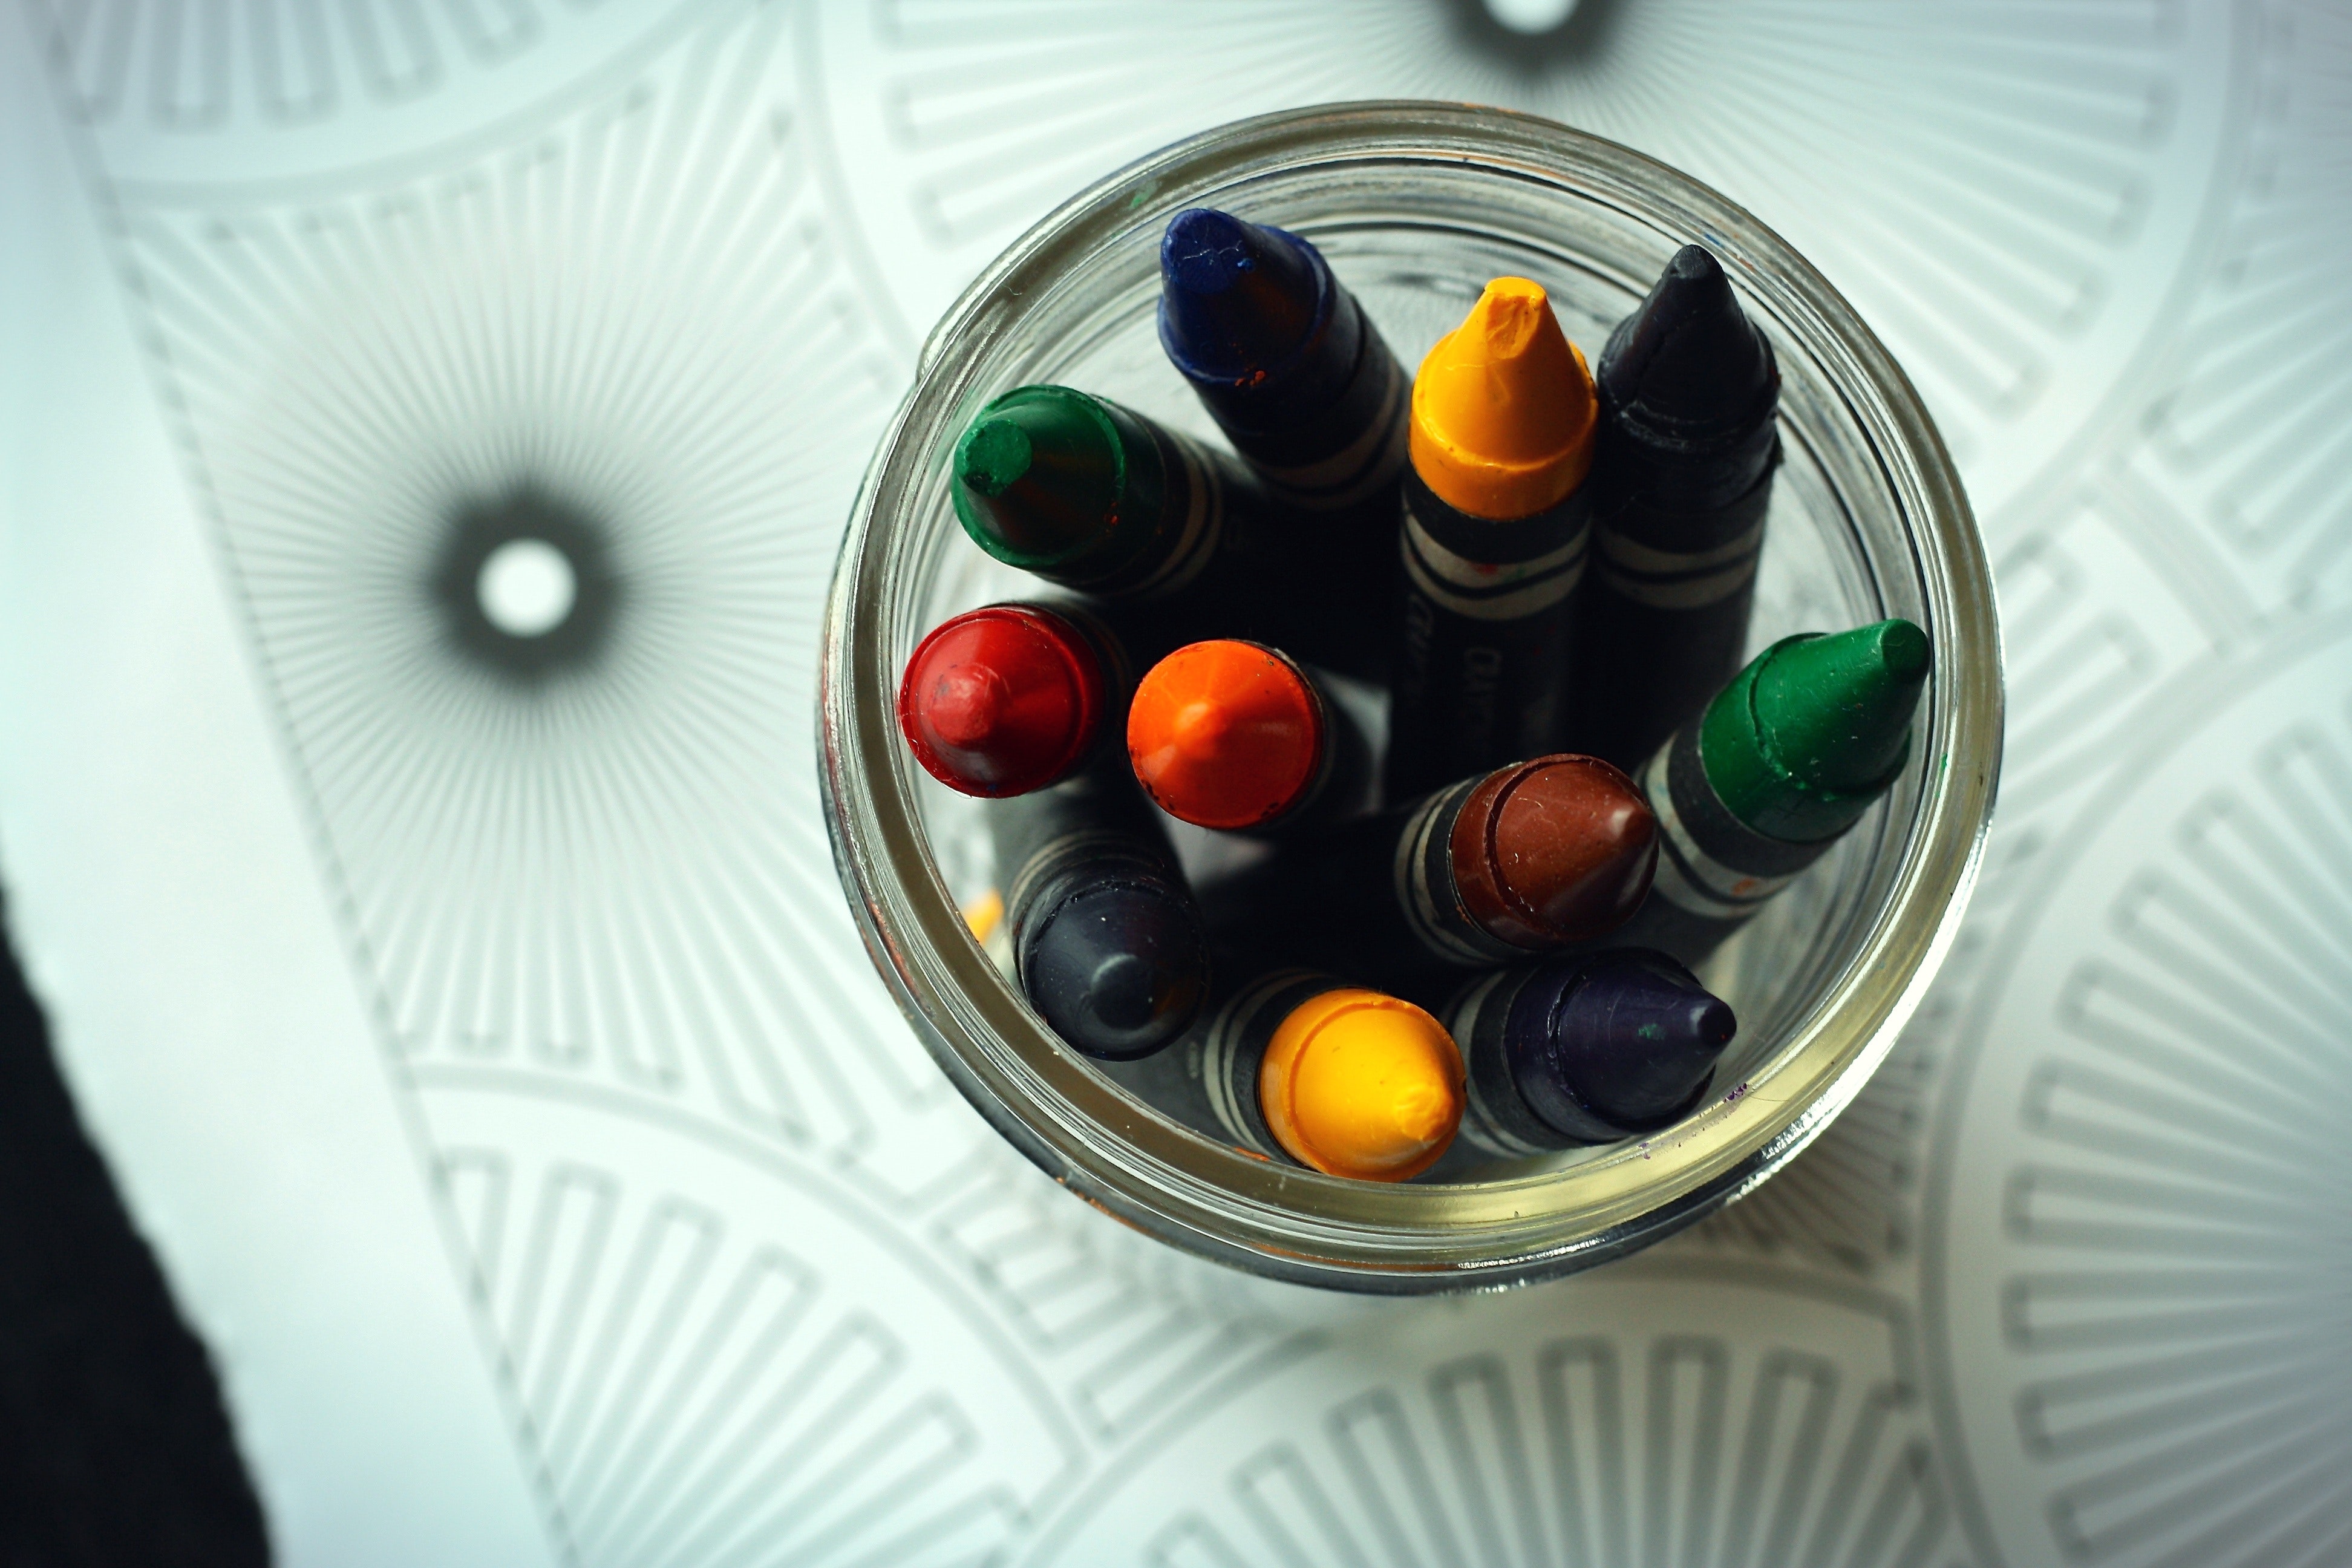
sweetness, food coloring, food, glass, still life, still life photography, food additive, cuisine